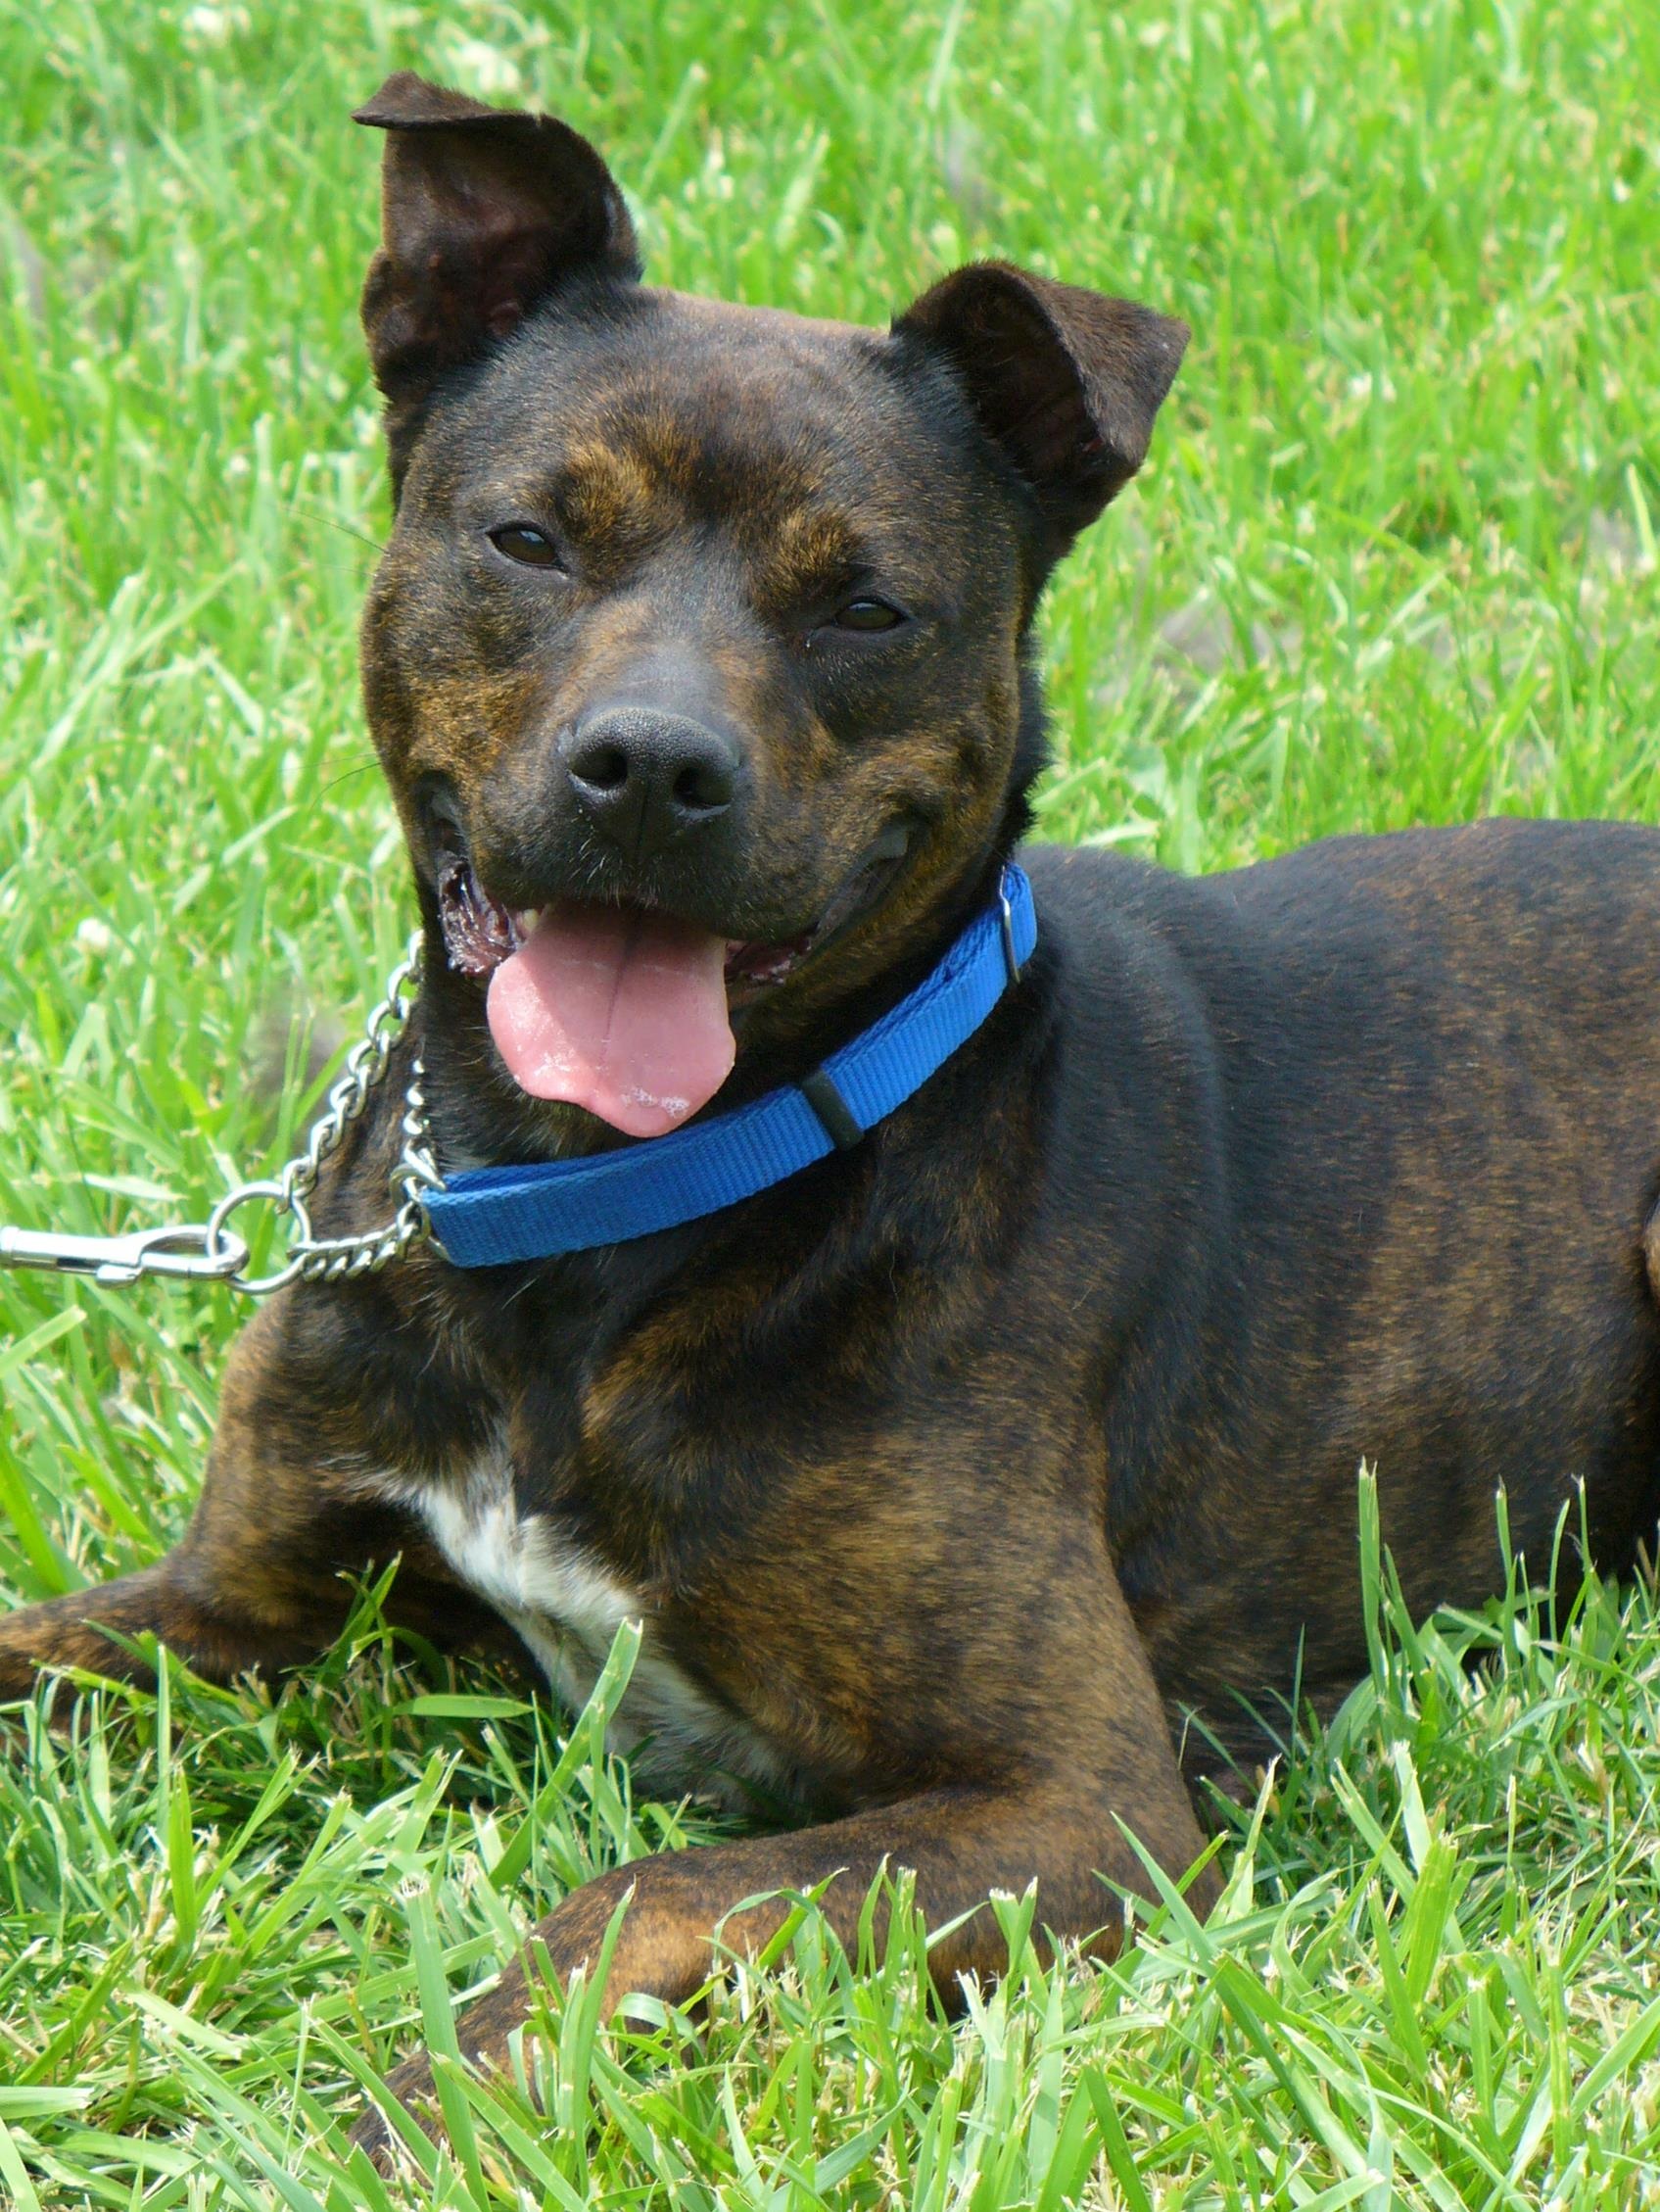
puppy, dog, animal, cute, canine, female, pet, mammal, vertebrate, dog breed, terrier, pit bull, alert, breed, pit, pitbull, companion, staffordshire bull terrier, brindle, mixed breed, australian cattle dog, patterdale terrier, dog like mammal, dog breed group, american pit bull terrier, lancashire heeler, formosan mountain dog